Edwards Air Force Base

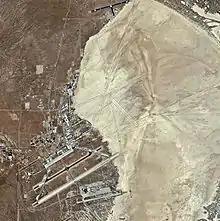
Rogers Dry Lake with Edwards AFB and Auxiliary Base South in the bottom left and Auxiliary Base North at the top of the image

The base is next to Rogers Dry Lake, an endorheic desert salt pan which has a hard dry lake surface that provides a natural extension to Edwards' runways. This large landing area, combined with excellent year-round weather, makes the base good for flight testing. The lake is a National Historic Landmark. The base hosts half of the Edwards & Sanborn Solar and Energy Storage Project, with 875 megawatts of solar power and 3,287 megawatt-hours of battery storage. The base receives $75m during 35 years from the plant.